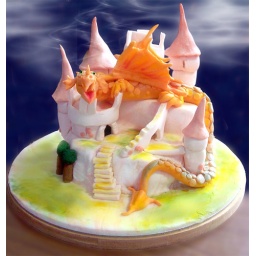
Vanilla cake covered in fondant. Dragon and castle made from modelling paste.